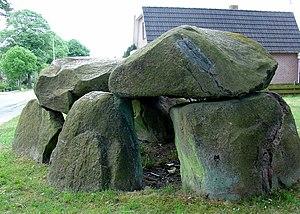
Annen est un village dans la commune néerlandaise d'Aa en Hunze, dans la province de Drenthe. Le 1ᵉʳ janvier 2008, le village comptait 3 720 habitants.